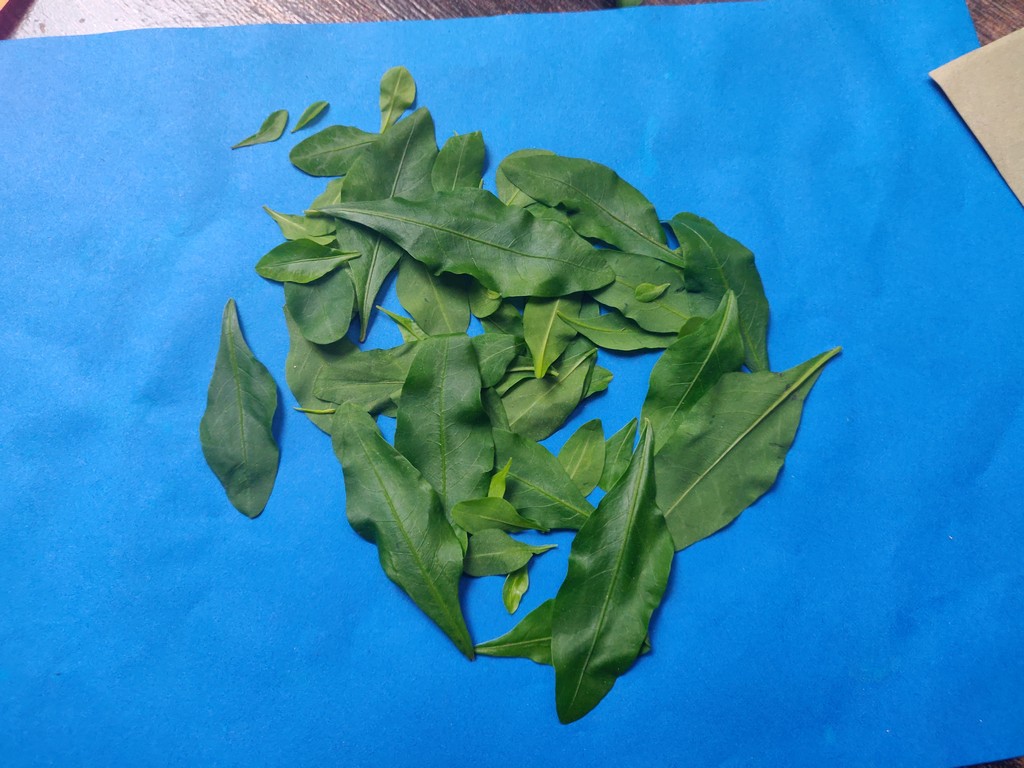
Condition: Healthy
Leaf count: multiple
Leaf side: unknown